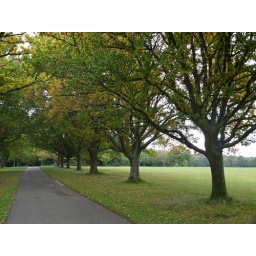
Out in the New Forest and Wiltshire, the trees are red and gold. Here in town they are still holding on.